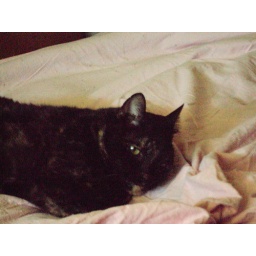
Neko in her natural habitat - sleeping in a comfy bed